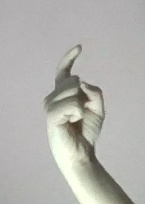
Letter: ra